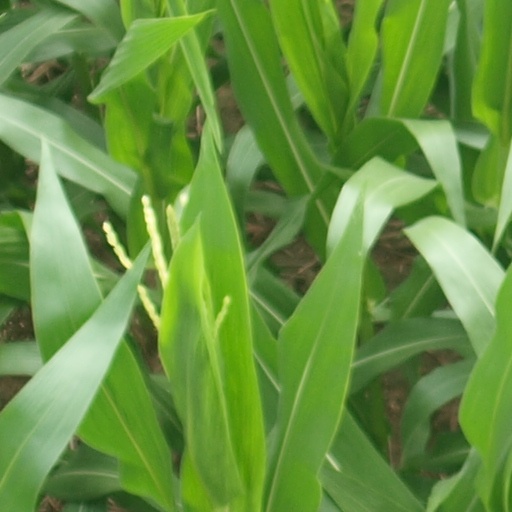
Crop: maize; corn